Lady Hester Pulter

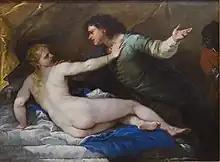
"The Unfortunate Florinda" contained many references to the "Rape of Lucretia" within it

The last section of the Leeds manuscript is titled "The Unfortunate Florinda". A prose romance, it was left unfinished (as was common for romances such as Philip Sidney's Arcadia and Mary Wroth's Urania) and was transcribed between March and December 1661. The romance has interested scholars for its description of resistance in the face of sexual violence and its innovative retelling of the overthrow of Christian Spain in the eighth century. Some have suggested that the narrative offers an implicit critique of King Charles II's court.